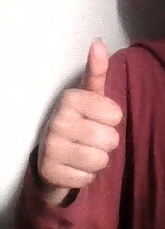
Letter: aleff